Stand News

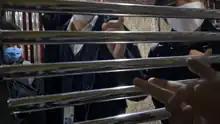
Ronson Chan live-streamed the police raid on his home on the "Stand News" Facebook page.

In 2021, a number of large, independent news publishers shut down in the wake of new national security laws. Stand News and "Apple Daily" in June and the prosecution of staff there. As a result, "Stand News" wrote that "speech crimes" had arrived in Hong Kong, and removed commentary pieces from its website. It also stopped accepting monthly donations from readers so as to avoid wasting donors' funds in the event that "Stand News" was suppressed in a similar manner as "Apple Daily".